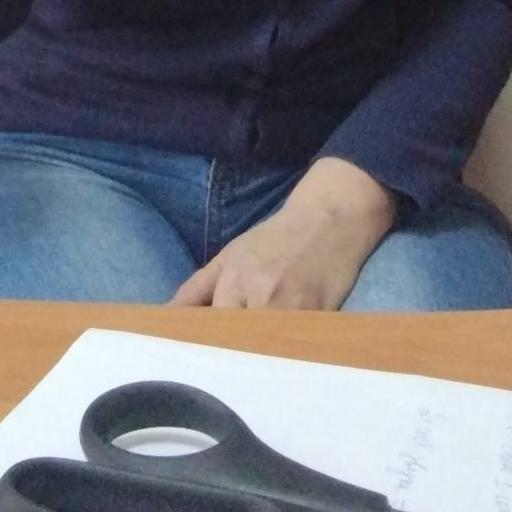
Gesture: no_gesture